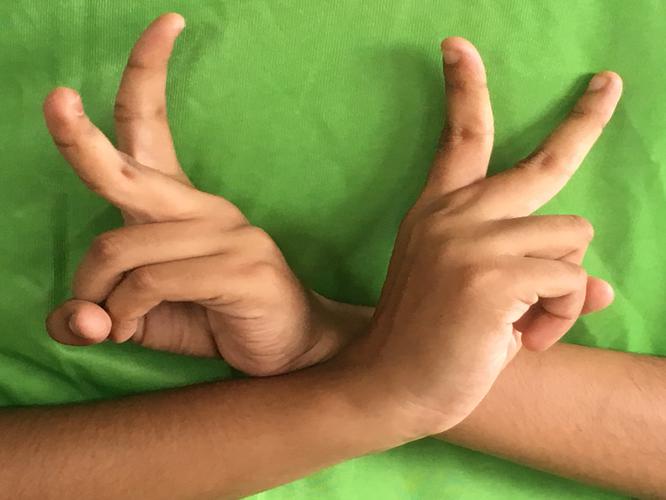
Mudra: Kartariswastika
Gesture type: double_hand